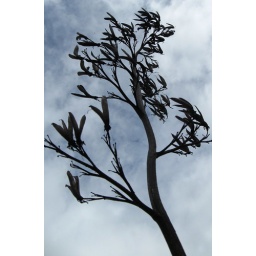
Flax flowers against sky